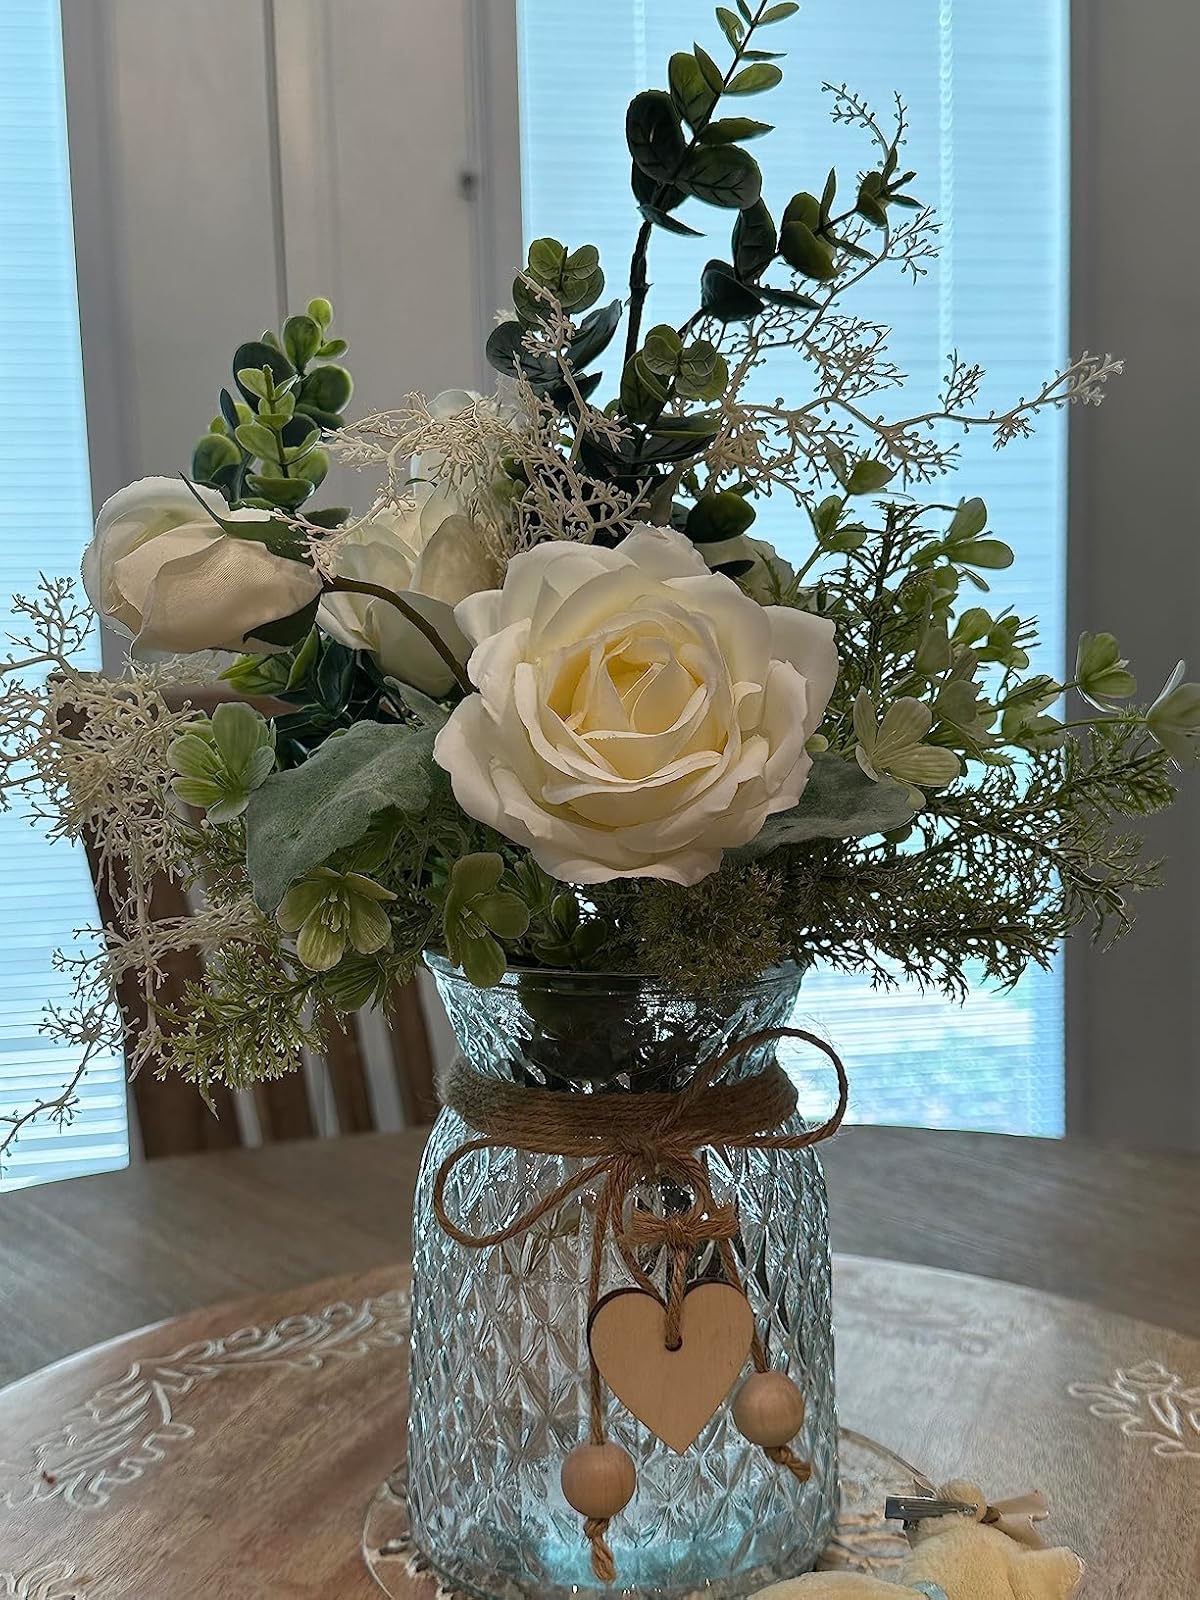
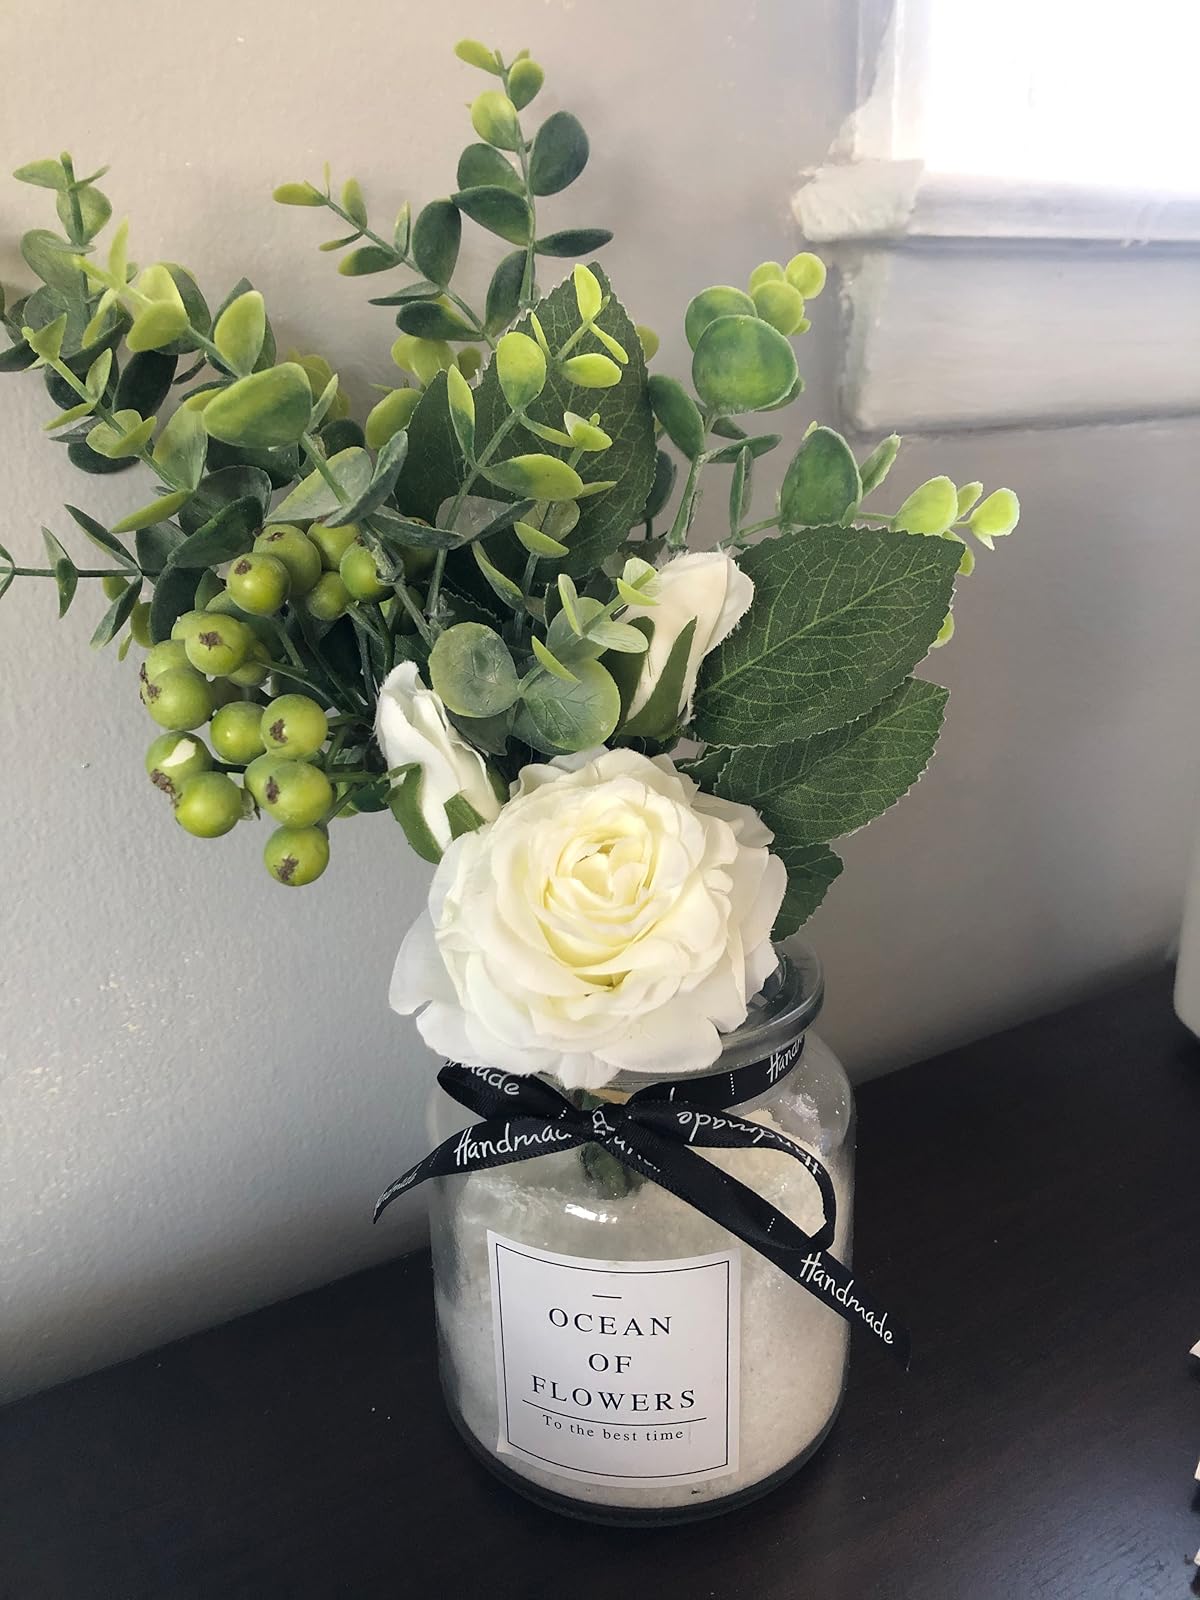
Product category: vase
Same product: no